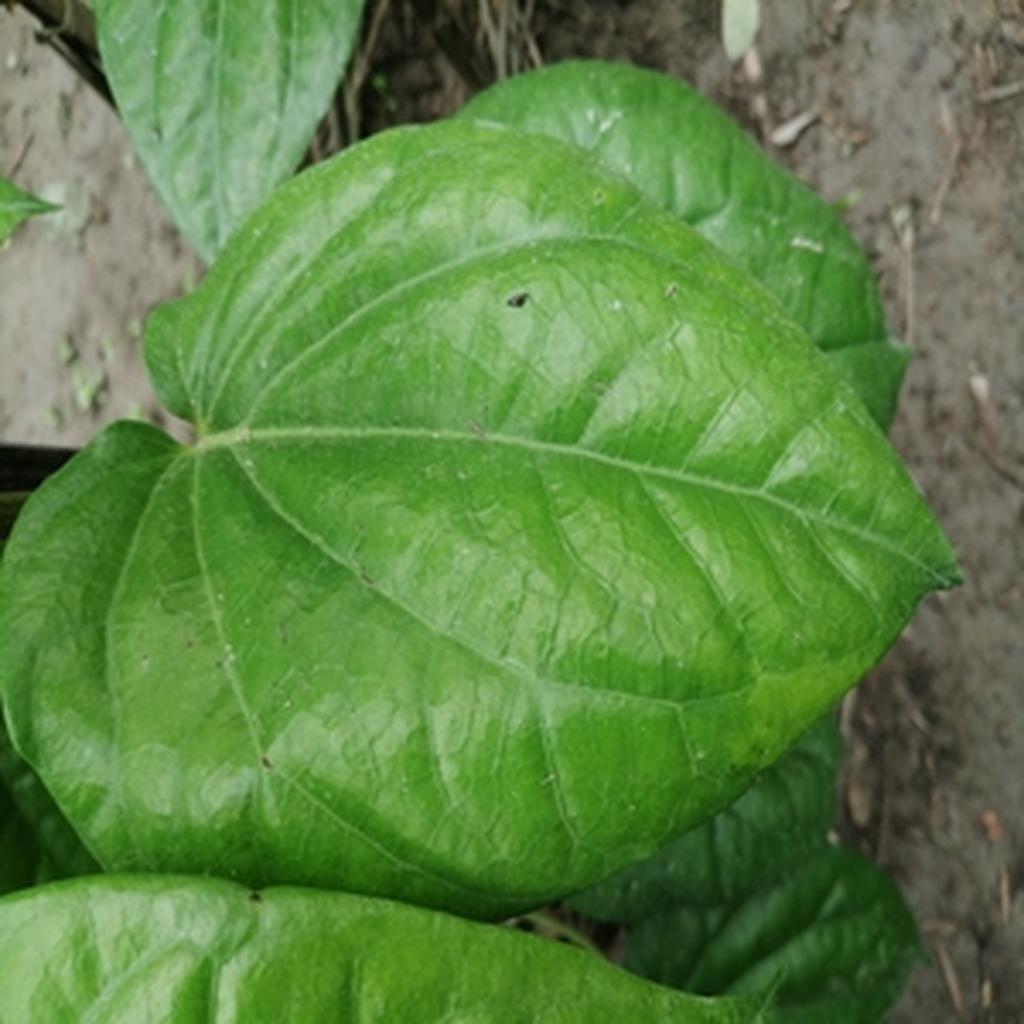
Label: Healthy_Leaf